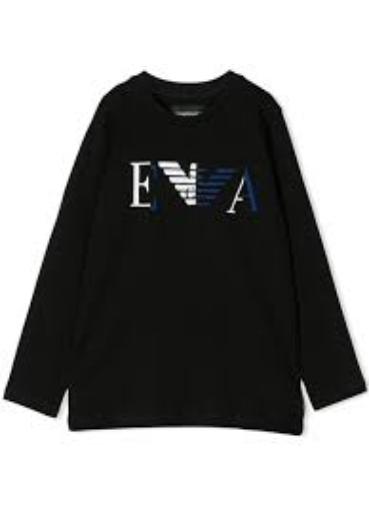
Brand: Armani Junior
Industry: Clothes